Battle of Cardedeu

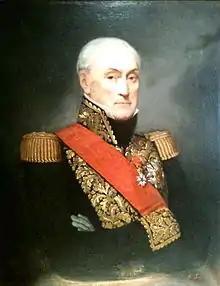
Joseph Souham's veteran French division breached the Spanish defenses.

Saint-Cyr knew that time was of the essence. The last rations had been eaten, ammunition was running low, and every minute of delay allowed Lazán to close in on his rear. Instructing Chabot to hold the Trentapassos defile with three battalions, the French commander determined to smash through Vives' lines with the remaining 23 battalions. Pino's Italian division was in front, followed by Souham's French division. Saint-Cyr ordered Pino to keep his battalions in column formation and crash through the enemy lines by sheer impetus. Pino was forbidden to deploy a single battalion, not even to take prisoners.